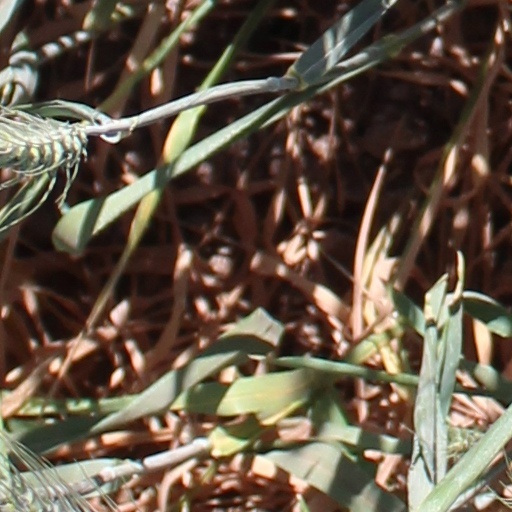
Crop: wheat